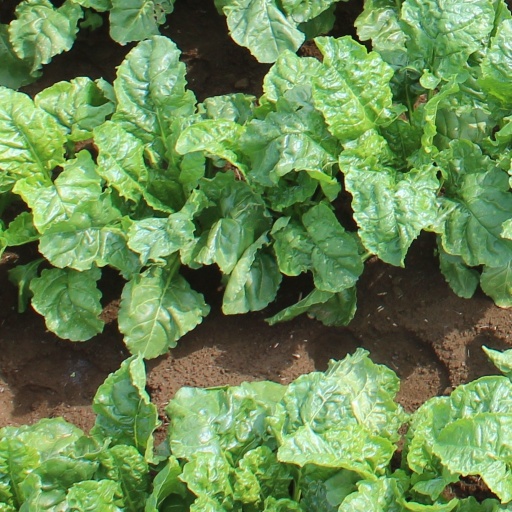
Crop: sugar beet